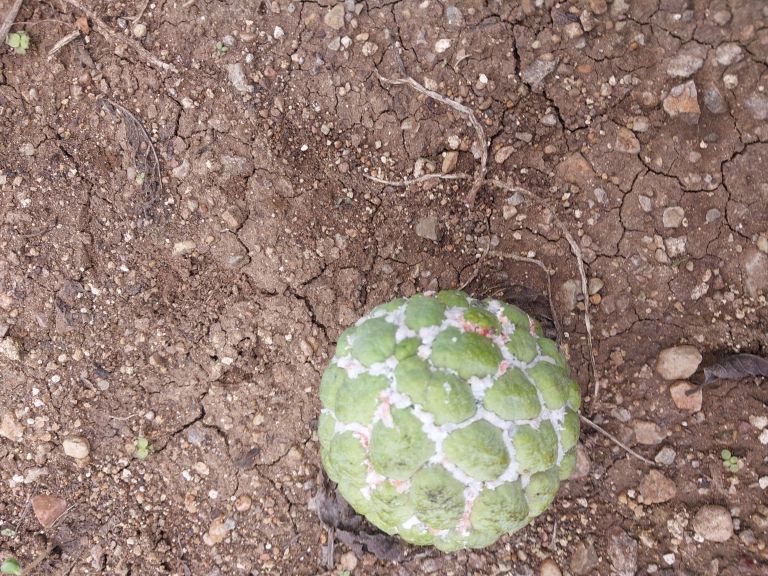
Disease label: Mealy Bug